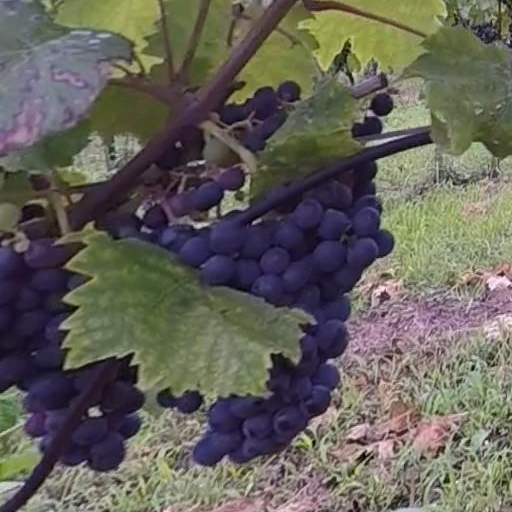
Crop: grape